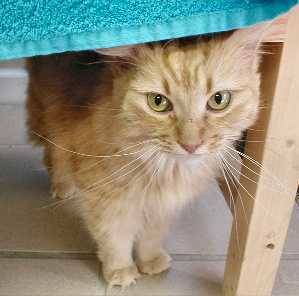
Label: cat